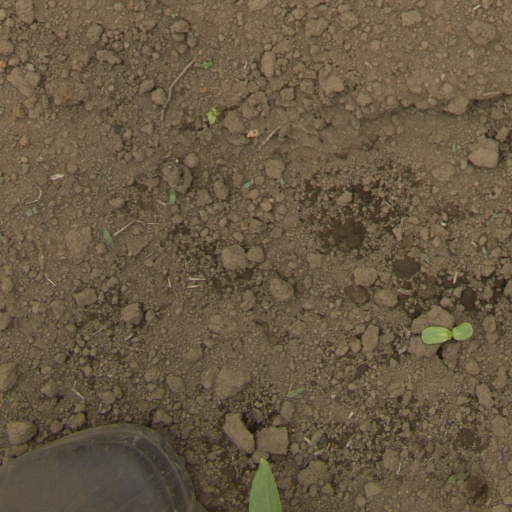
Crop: Jerusalem artichoke